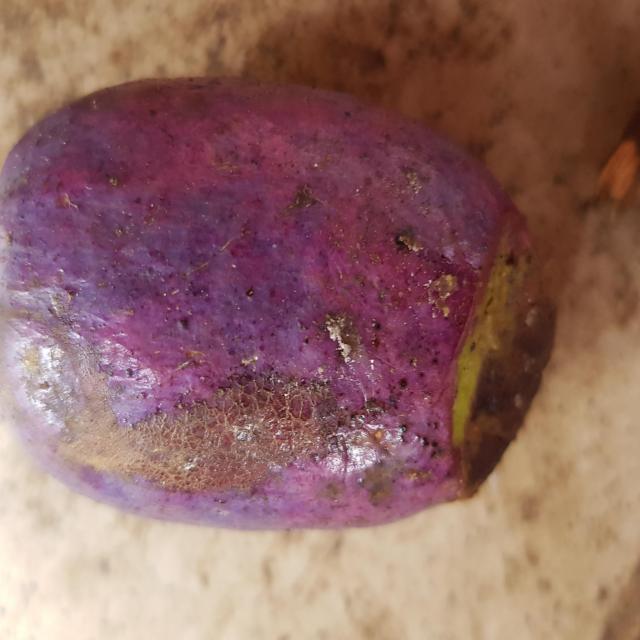
Plum grade: cracked